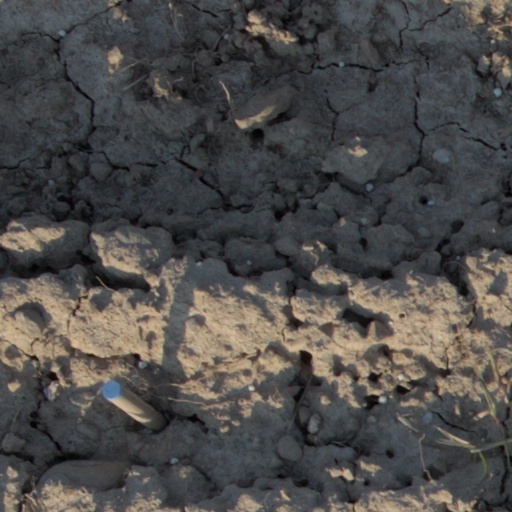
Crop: wheat